Takumi Minamino

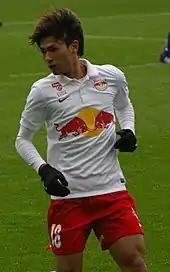
Minamino playing for Red Bull Salzburg in 2015

Red Bull Salzburg tracked him for a year and a half before signing him on 7 January 2015, on a contract running until 2018 with the option of a further year. Cerezo Osaka later confirmed the transfer move shortly after.